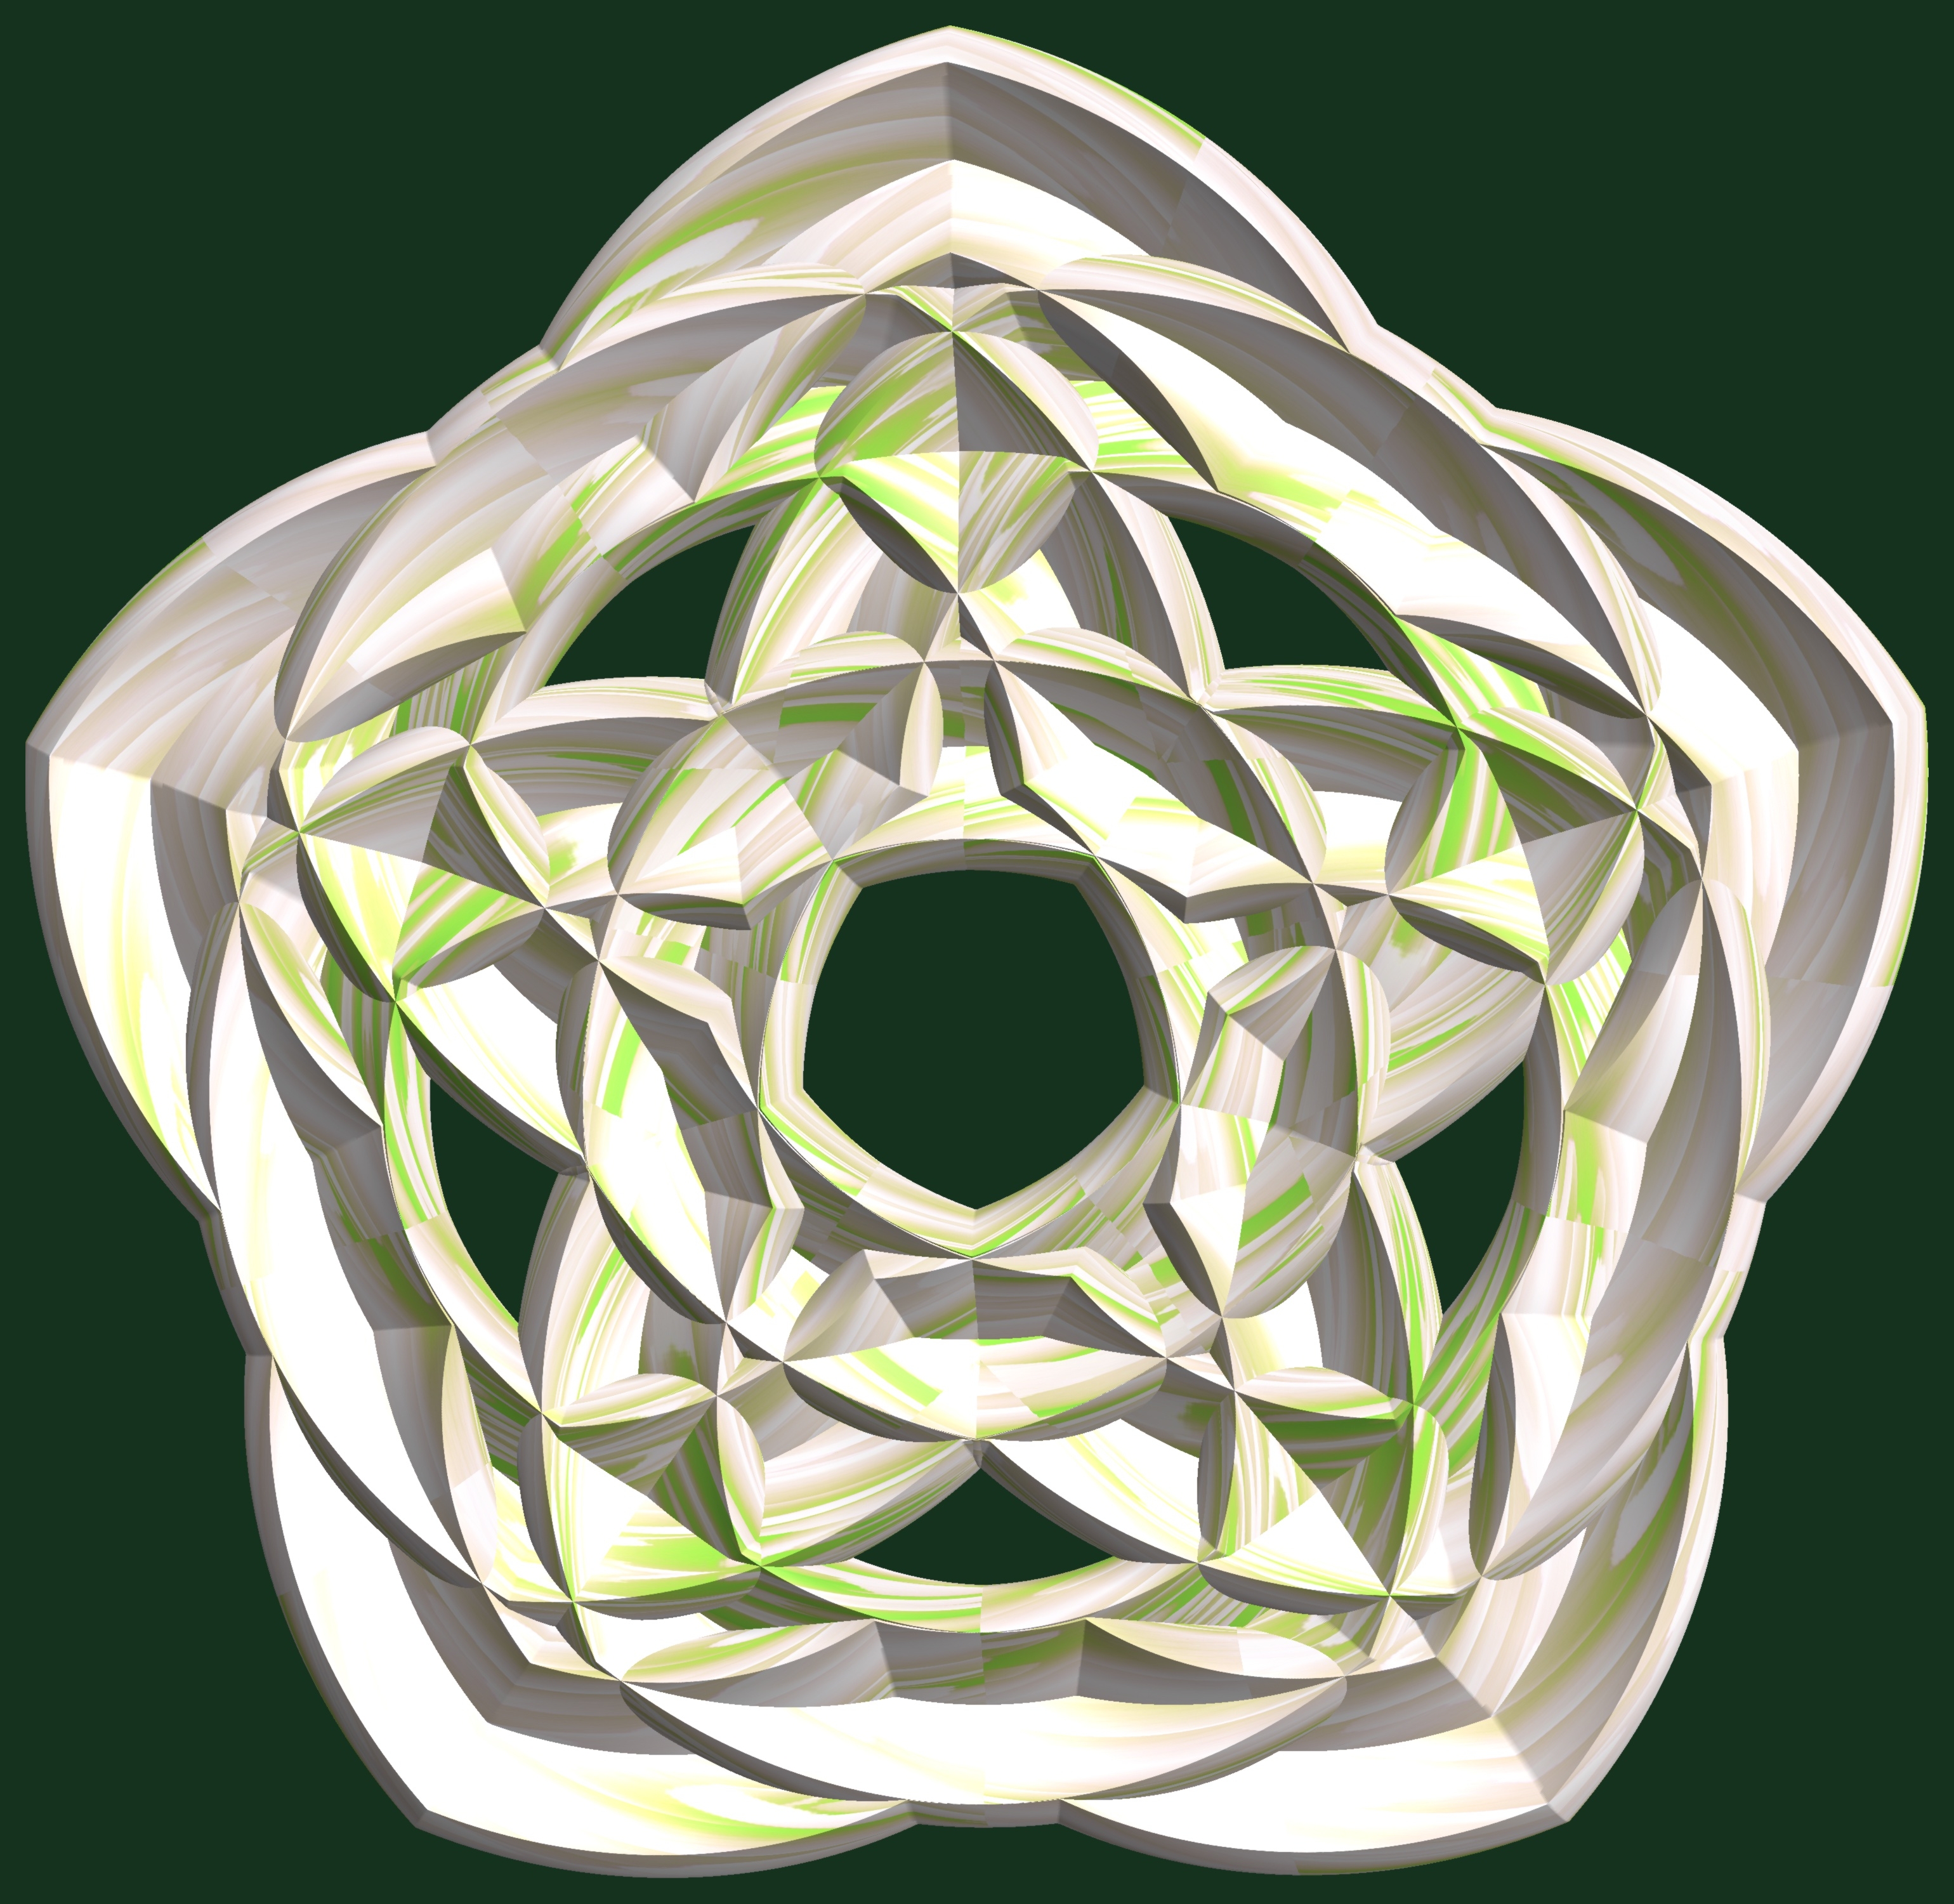
structure, wheel, texture, window, glass, pattern, green, football, lighting, circle, design, symmetry, ball, light fixture, sphere, 3d, graphic, shape, torus, mathematica, cg, parametricplot3d, code, program, algorithm, abstruct, mapping